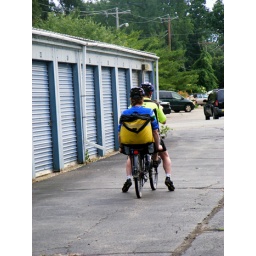
Waiting on a train and the lady in blue asked me if I was waiting for the Circus Train. Ummm.....no.